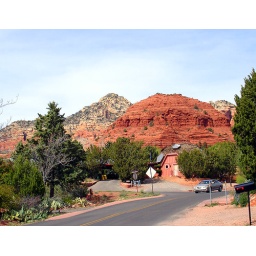
Another view up the street. Notice how the shape of the dome-shaped rock is echoed by the dome house in the foreground.